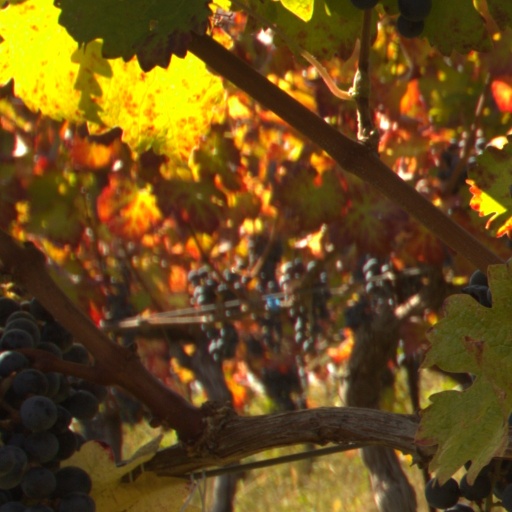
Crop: grape